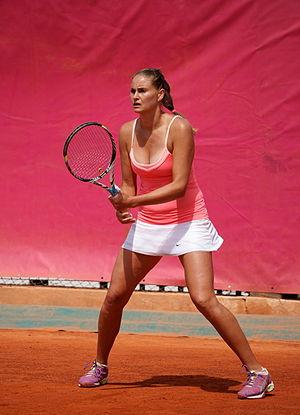
Alexandra Panova ITF Cagnes-sur-Mer 2014
Alexandra Panova, née le 2 mars 1989, est une joueuse de tennis russe.